Question: What is the bench made of?
Tambaya: Da me akayi bencin?
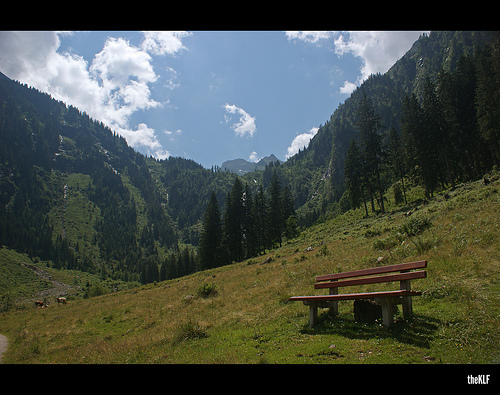
Answer: Wood.
Amsa: Katako.